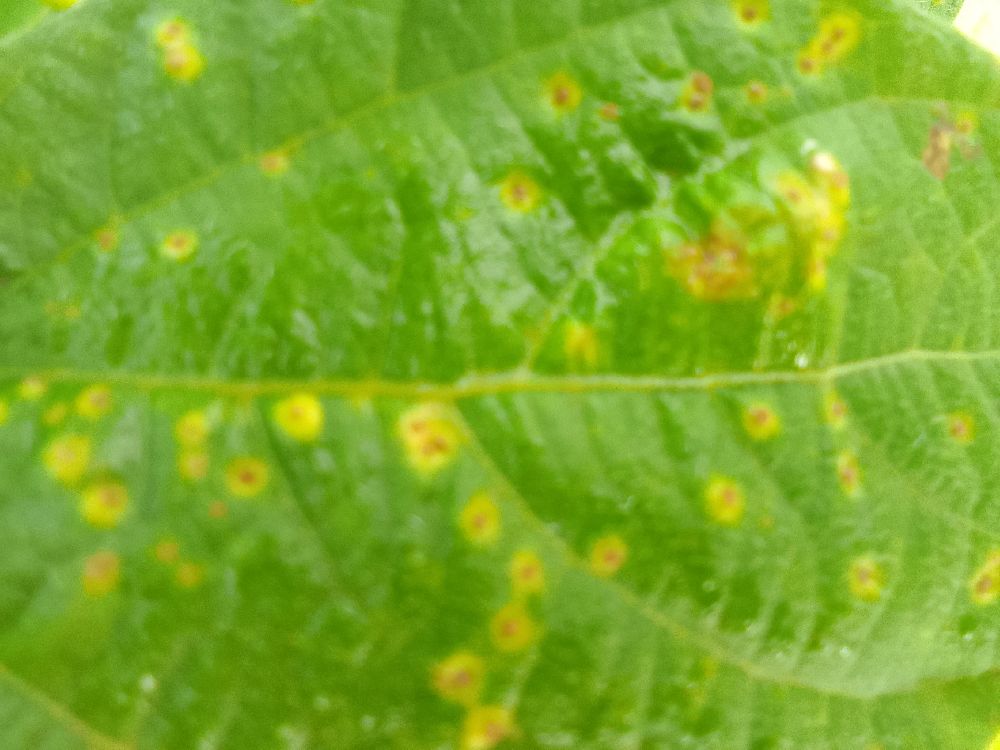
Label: rust